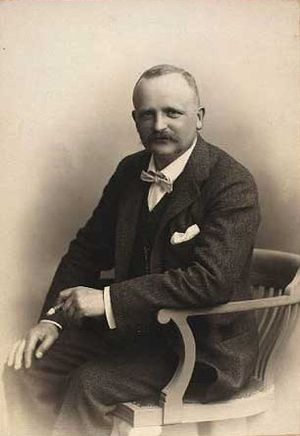
Hack Kampmann
Hack Kampmann fotograferet af Julie Laurberg
Hack Kampmann var en dansk arkitekt, kongelig bygningsinspektør, professor i arkitektur og kunstmaler. Han fik stor indflydelse på først nationalromantikken og siden nyklassicismen i dansk arkitektur og står som en særligt markant arkitekt i Aarhus og omegn, hvor mange af hans værker blev opført.